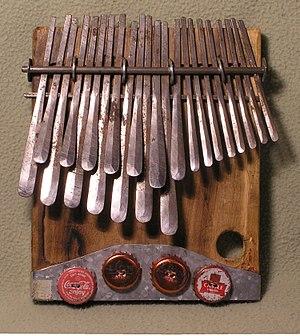
La musique zimbabwéenne comprend des styles folk et pop. Une grande partie de la musique folklorique comprend du mbira, des tambours Ngoma et des hosho. La musique a joué un rôle important dans l'histoire du Zimbabwe, depuis un rôle vital dans la cérémonie traditionnelle de Bira utilisée pour appeler les esprits ancestraux, pour protester contre les chansons pendant la lutte pour l'indépendance.
Le mbira est un instrument de musique idiophone d'Afrique subsaharienne ; plus précisément c'est un lamellophone, à l'instar du xylophone, composé d'un support en bois sur lequel sont fixées des lamelles métalliques de formes et tailles variées. Il a de nombreux noms selon les régions et ethnies, en particulier en République démocratique du Congo : likembe, mbila, mbira huru, mbira njari, mbira nyunga nyunga, nhare, matepeand njari, sansu, zanzu, karimbao, marimba, karimba, kalimba, okeme, ubo, sanza, gyilgo. Les colons européens l'ont appelé piano à pouces ou piano à doigts. Il est proche du marimbula des Caraïbes.